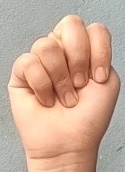
ASL sign: N